Tord Asle Gjerdalen

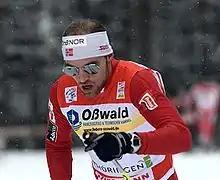
Tord Asle Gjerdalen in 2010

Tord Asle Gjerdalen (born 3 August 1983) is a Norwegian cross-country skier